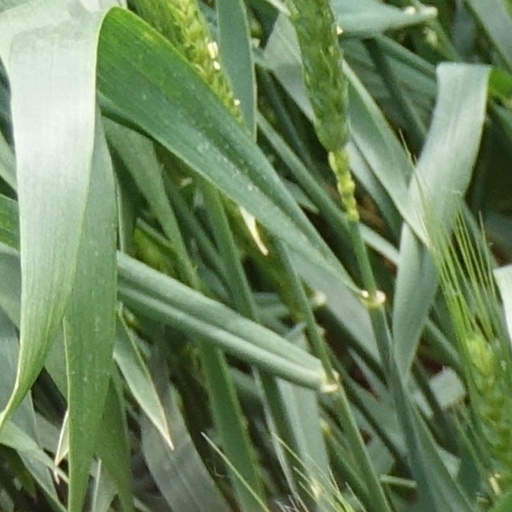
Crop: wheat